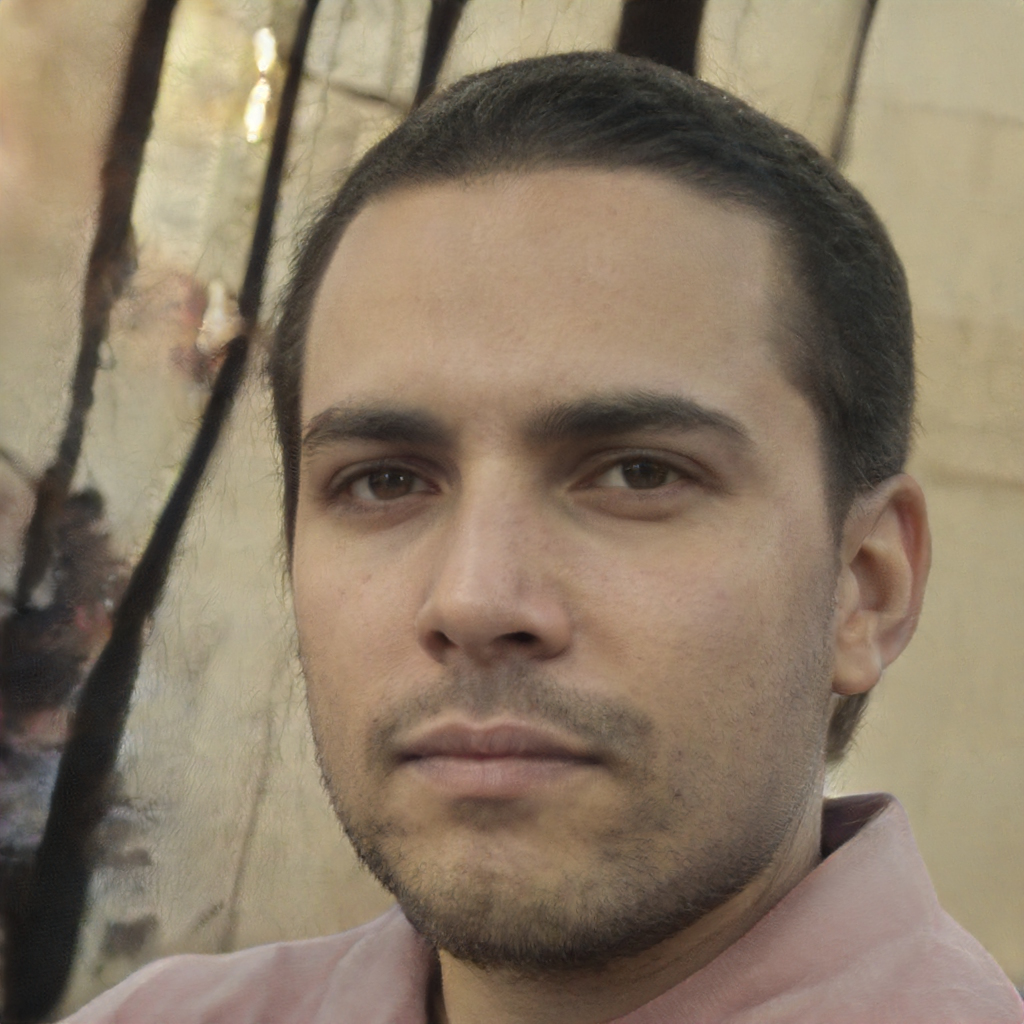
Gender: Male